Lizzy Valentine

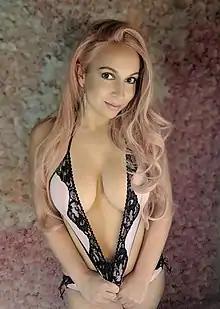
Lizzy Valentine in 2018

Elizabeth Miklosi (born August 10, 1983), known professionally as Lizzy Valentine, is an American former professional wrestler, valet, model, and actress. She is best known for her work on MTV's "Wrestling Society X".